List of 2020–21 NBL season transactions

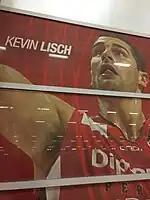
Kevin Lisch with the Perth Wildcats

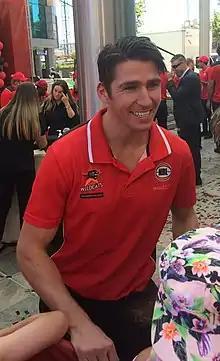
Damian Martin with the Perth Wildcats in 2017

Free agency negotiations were initially delayed until at least 1 May 2020, after the NBL and the Australian Basketball Players' Association postponed the original start date of 30 March 2020 due to the COVID-19 pandemic. On 1 May 2020 the start of free agency was further delayed to 1 July 2020, and on 26 June 2020 it was delayed again to 15 July 2020.